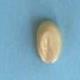
Maize quality: Good